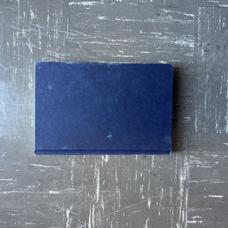
Label: nocover-floor